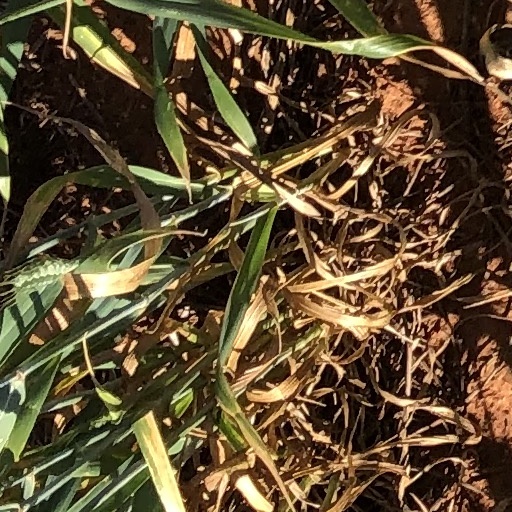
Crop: wheat